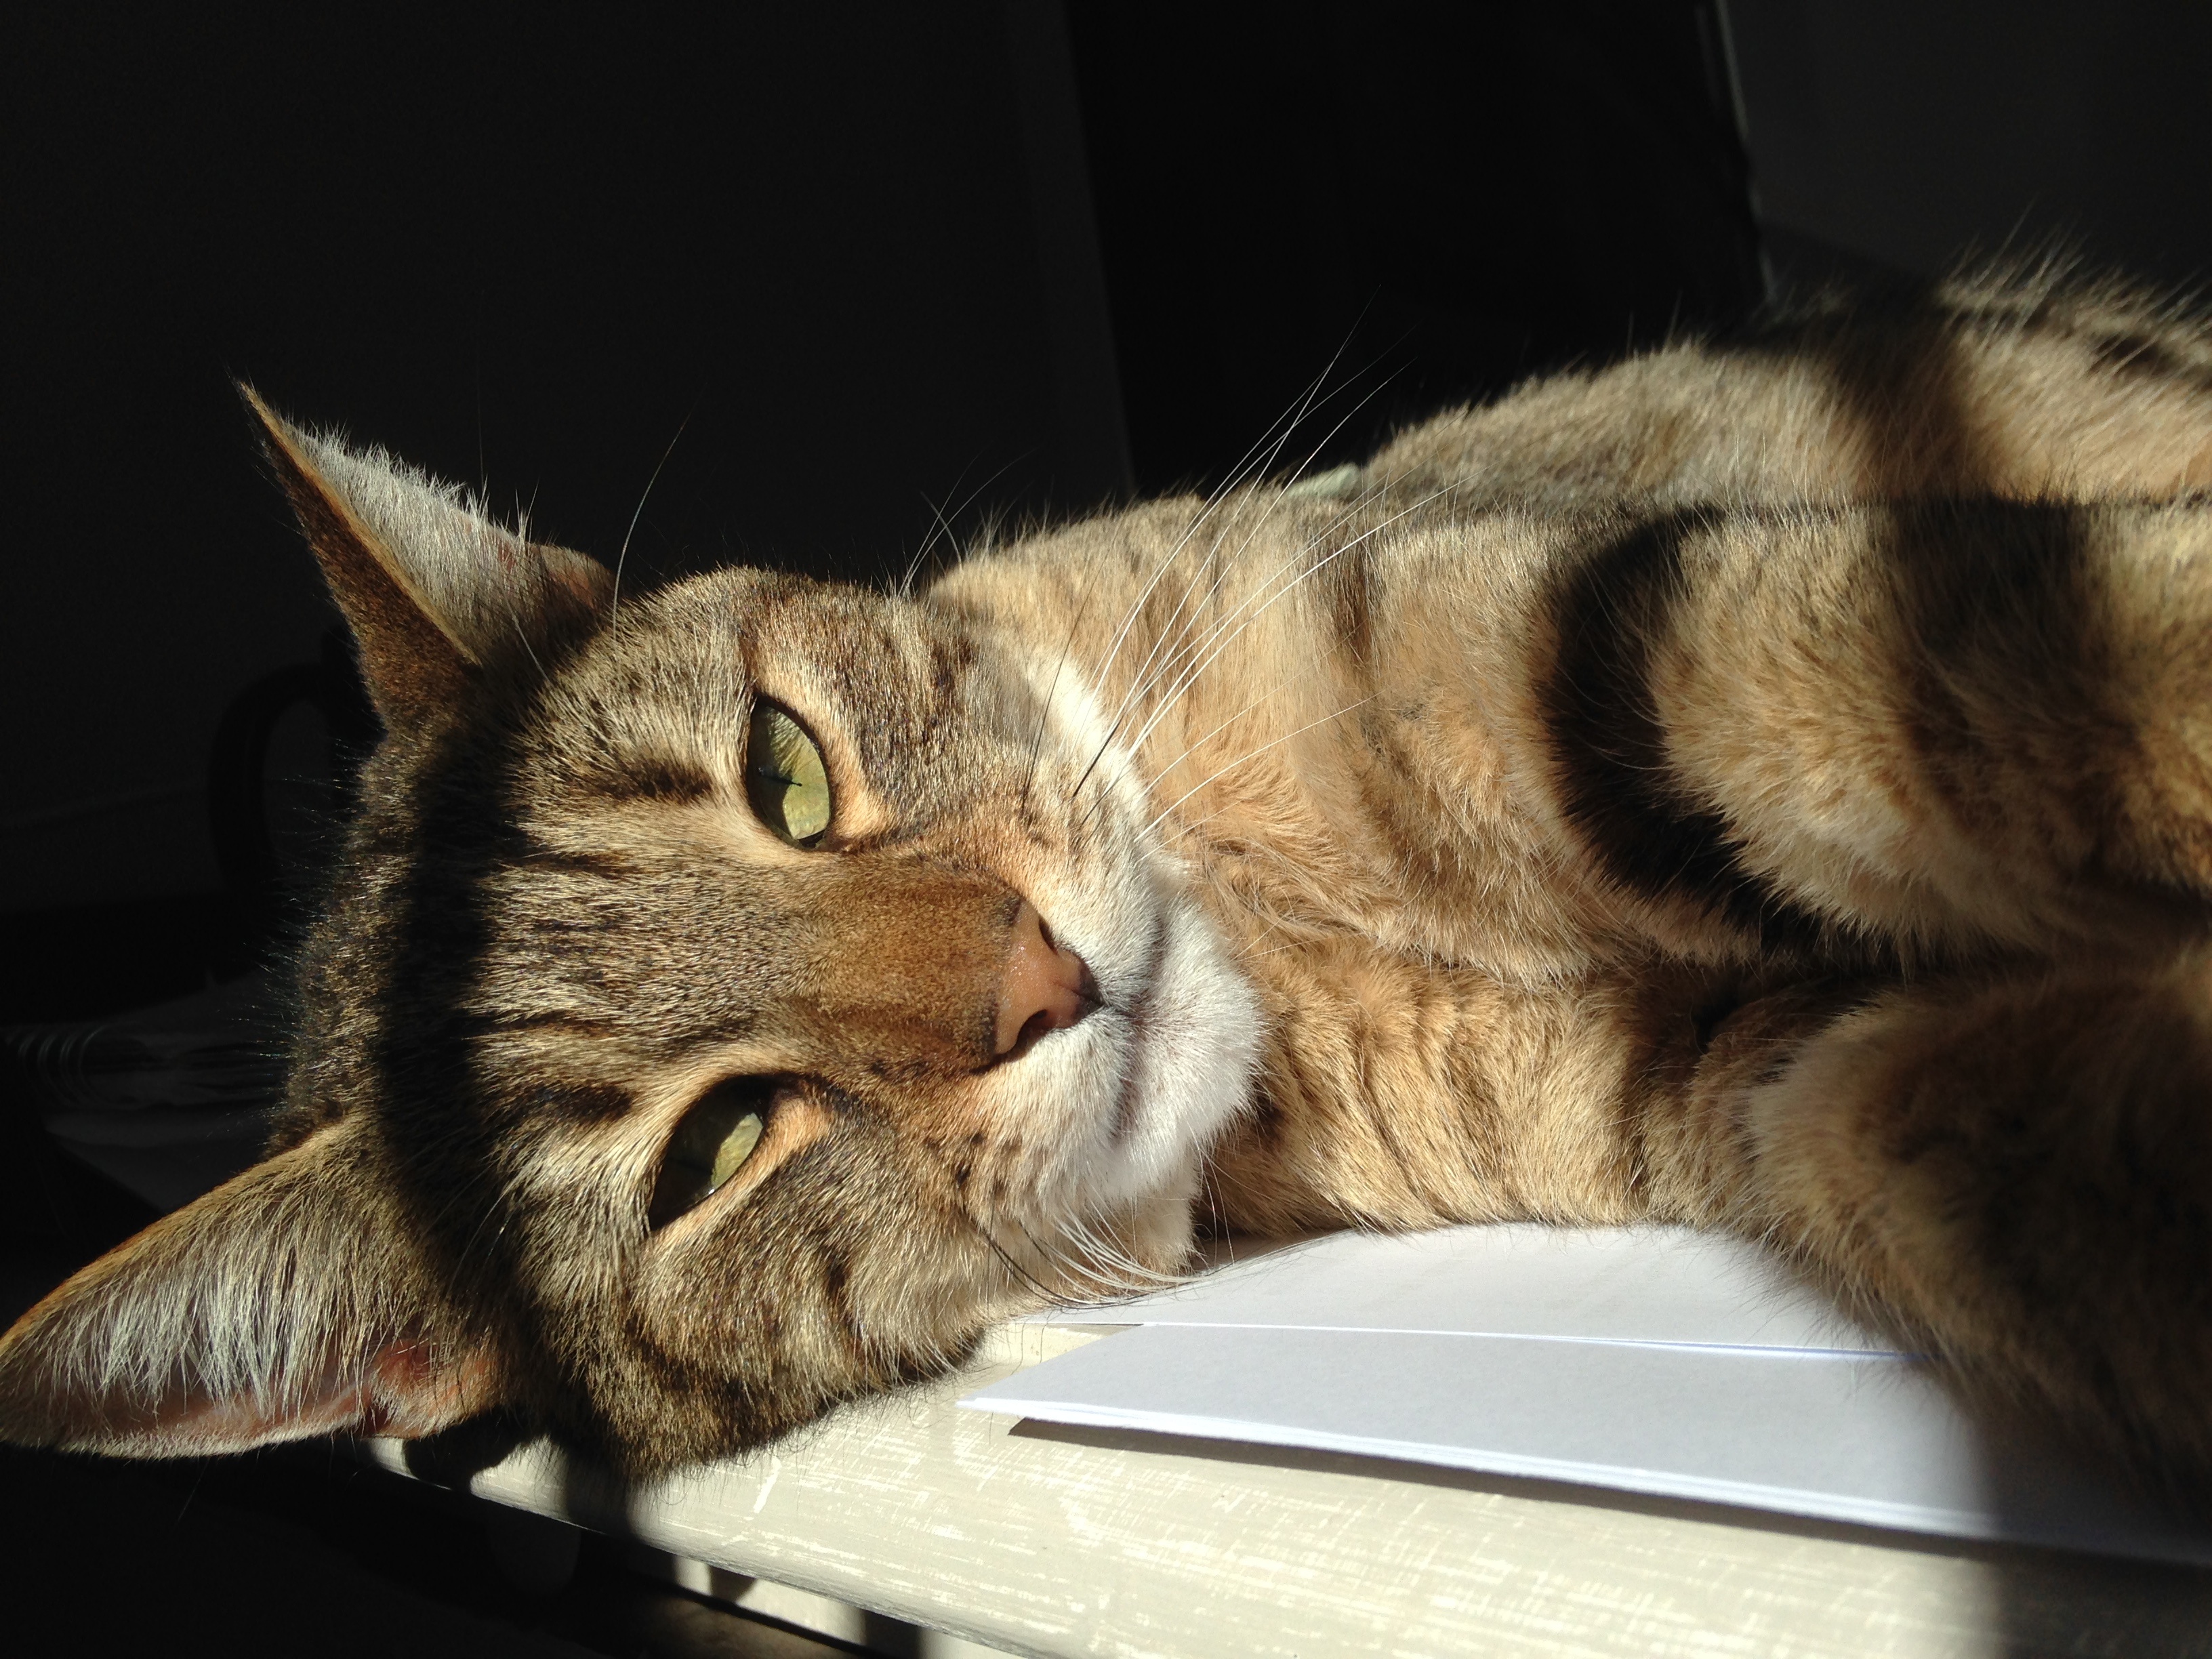
kitten, cat, mammal, close up, nose, whiskers, vertebrate, tabby cat, european shorthair, small to medium sized cats, cat like mammal